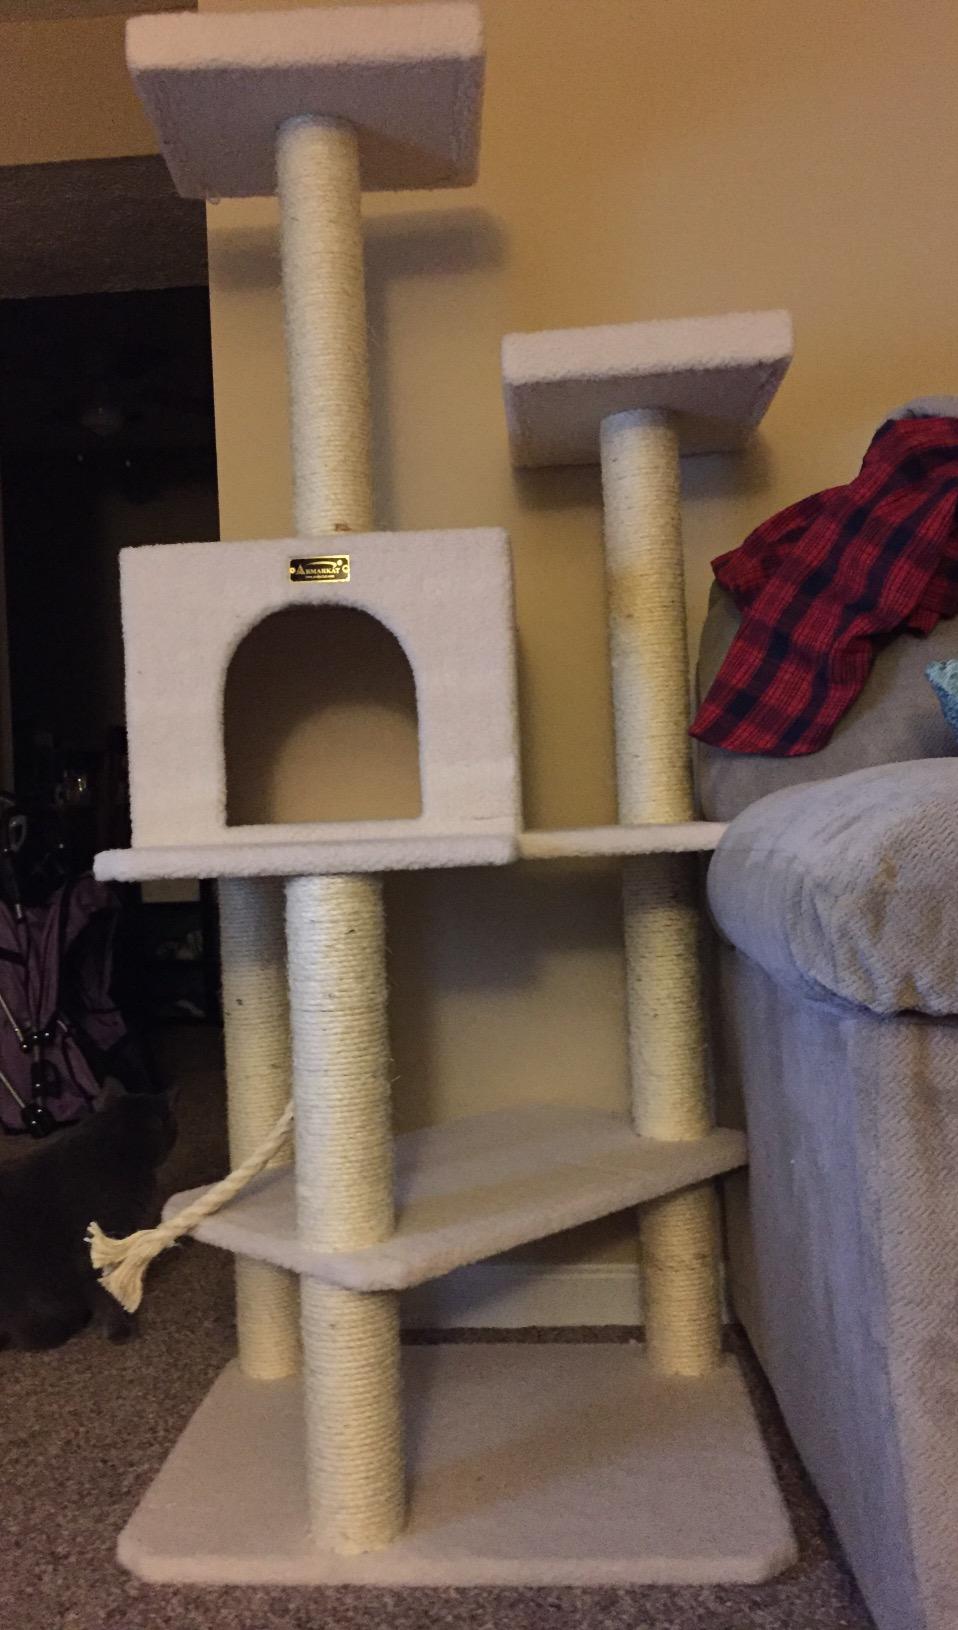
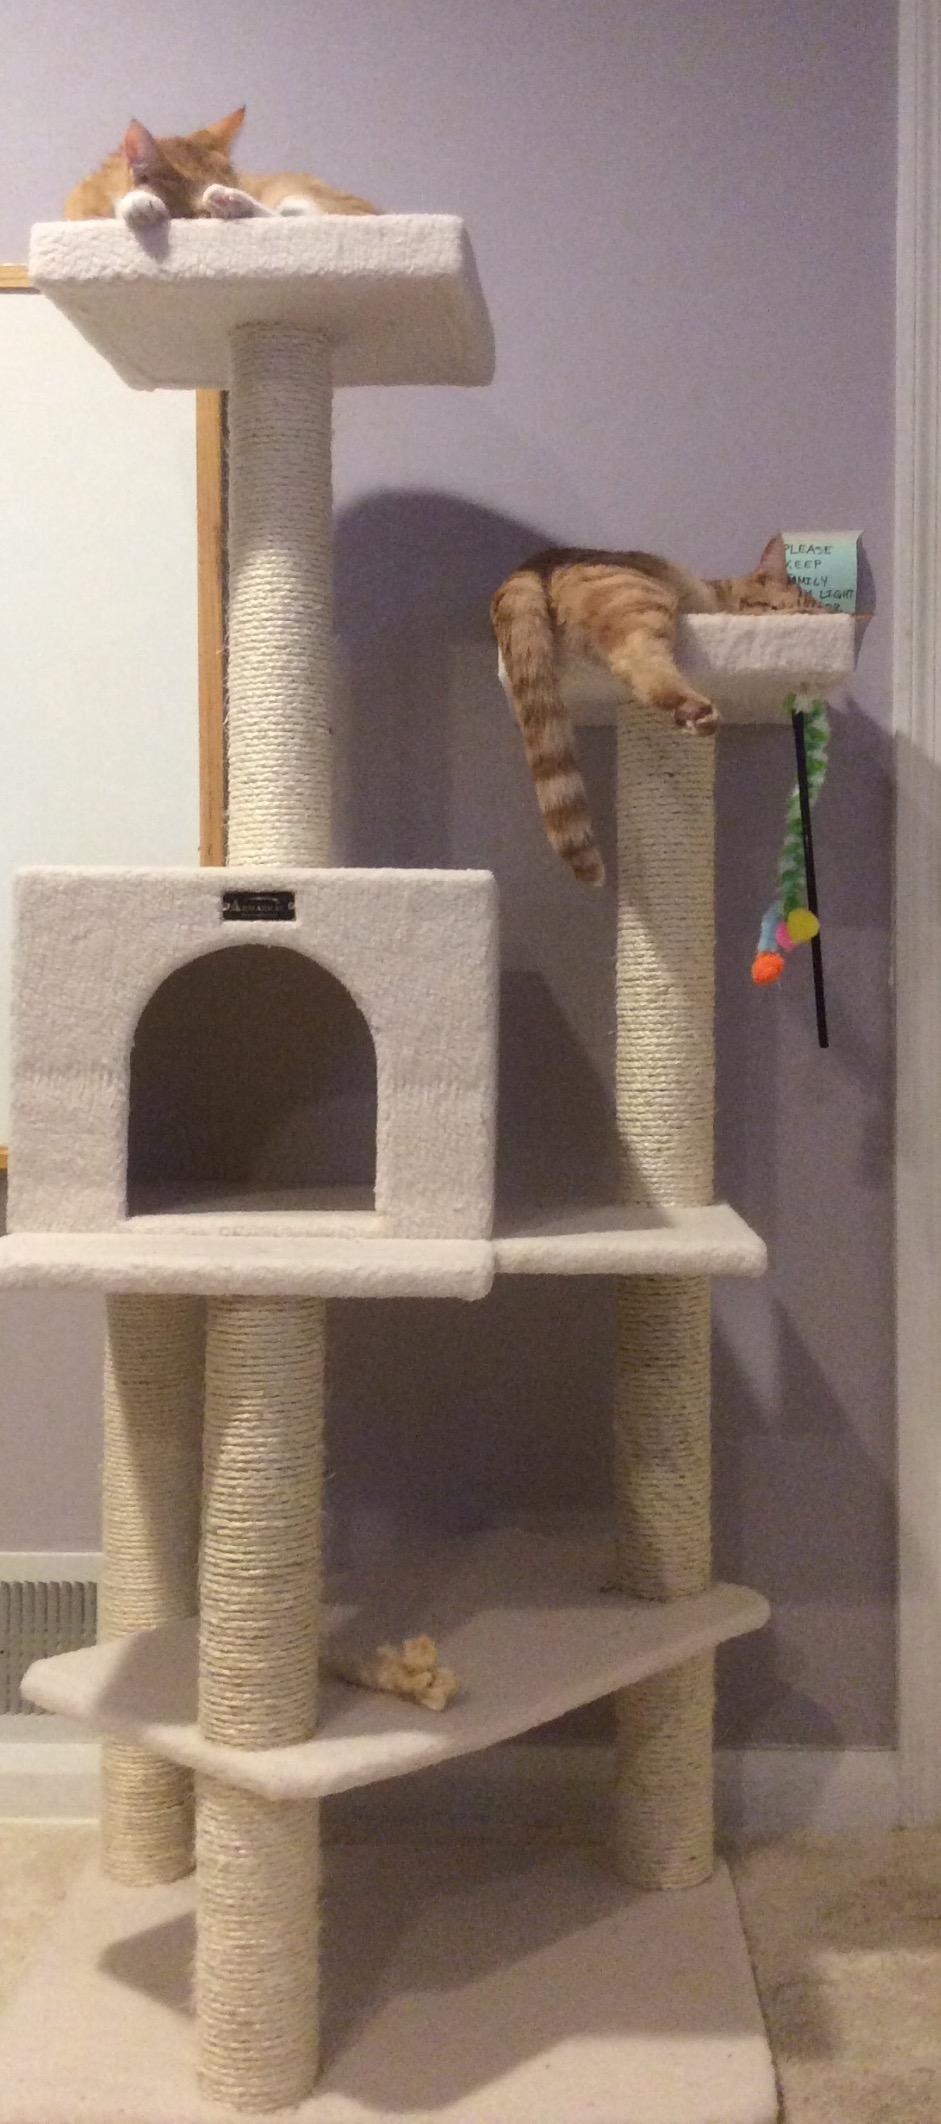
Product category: items_cat tree
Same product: yes